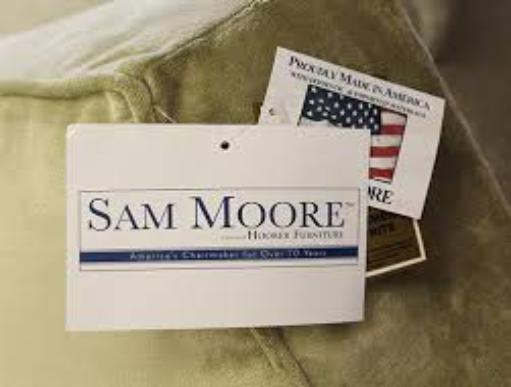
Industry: Necessities